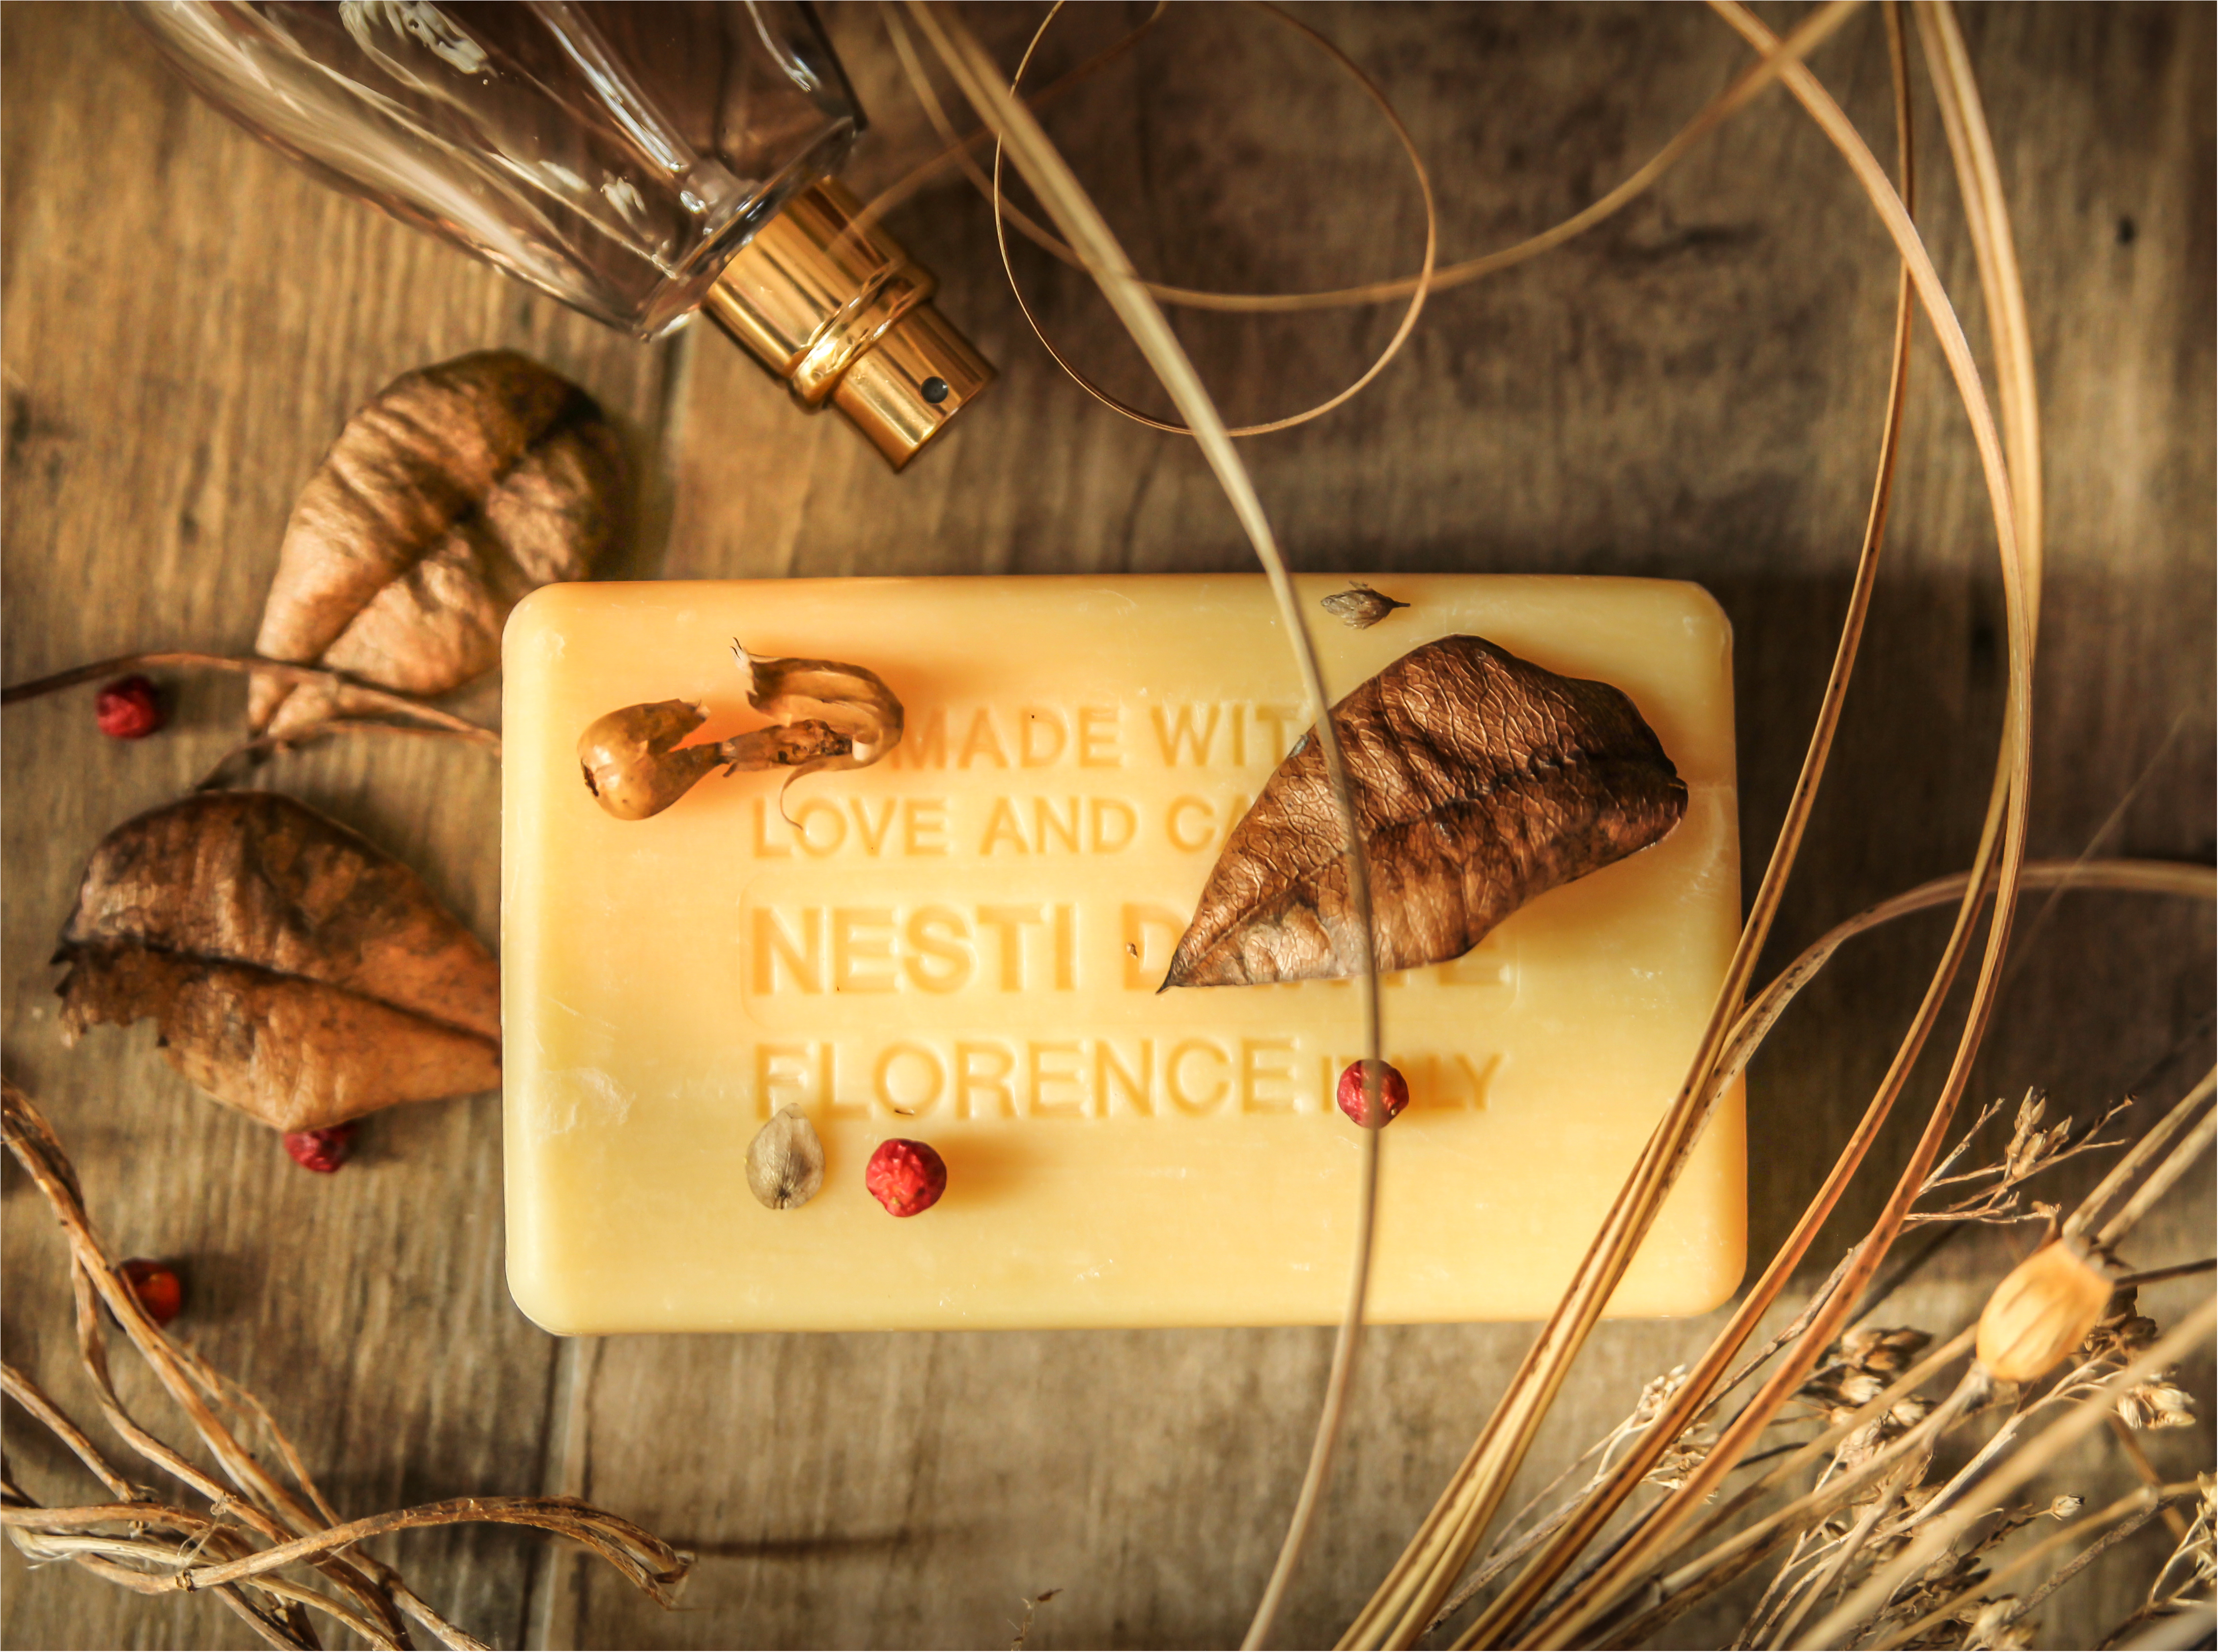
soap, fragrance, woman, body, flowers, clean, skin, lavender, easy, perfect, makeup, brown, wood, feather, plant, twig, terrestrial animal, pest, tree, event, wildlife, grass, illustration, fishing lure, fishing bait, advertising, font, metal, fur, wire, herb, cockroach, cable, fossil, carving, electrical wiring, invertebrate, muroidea, mayflies